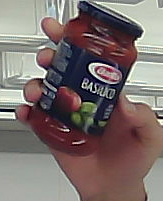
Product: barilla_pomodoro